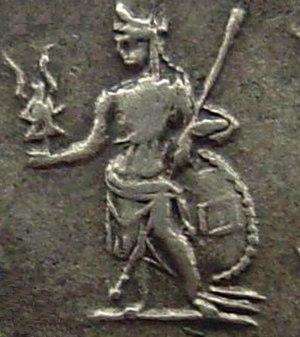
détail d'une pièce de monnaie romaine représentant la Vénus Victrix tenant un casque de la main droite et une lance et un bouclier de la main gauche (Antoninien - III° siècle).
La Vénus Victrix est dans la Rome antique une représentation de la déesse Vénus victorieuse ou amenant la victoire, célébrée notamment par Pompée pour fêter l'un de ses succès militaires. Elle est cependant inspirée d'une Aphrodite armée « Nikếphoros » qui dans certaines régions Est de la Grèce antique protégeait les acropoles et elle trouve sa source primitive dans la victoire que remporte Aphrodite lors du Jugement de Pâris évoquée dans la mythologie grecque et sa conséquence, selon l'Énéide, sur la fondation de Rome par l'entremise de son fils Énée. Dans la tradition romaine, la réputation d'une Vénus victorieuse s'affirmera au IIIᵉ siècle av. J.-C., notamment lors de l'affrontement avec Carthage.